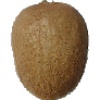
Label: Kiwi 1